Max Rubner

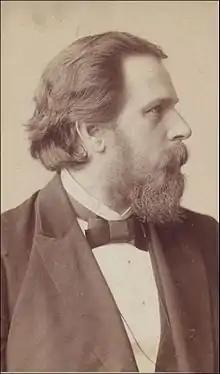
Max Rubner

Max Rubner (2 June 1854, Munich27 April 1932, Berlin) was a German physiologist and hygienist.